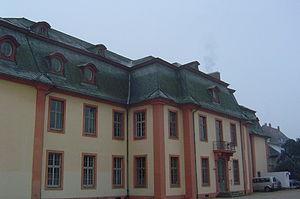
L'Orangerie de Darmstadt est un petit château, œuvre de l'architecte Louis Remy de la Fosse, construit de 1719 à 1721. Il servait de refuge hivernal pour les orangers de Sardaigne ou de Sicile du parc environnant. Il comprend onze ouvertures vers le sud, une salle sur deux étages entourée de pièces de plain-pied.